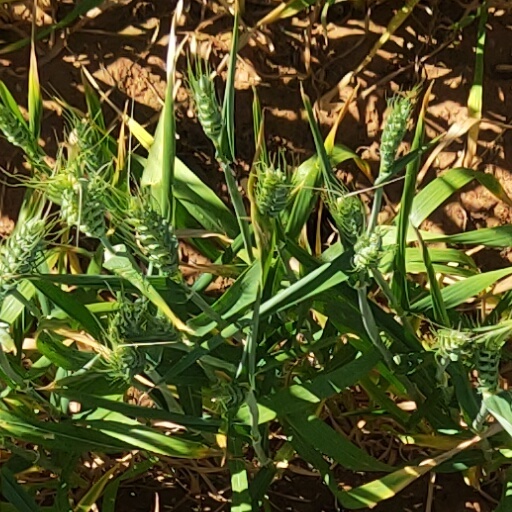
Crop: wheat